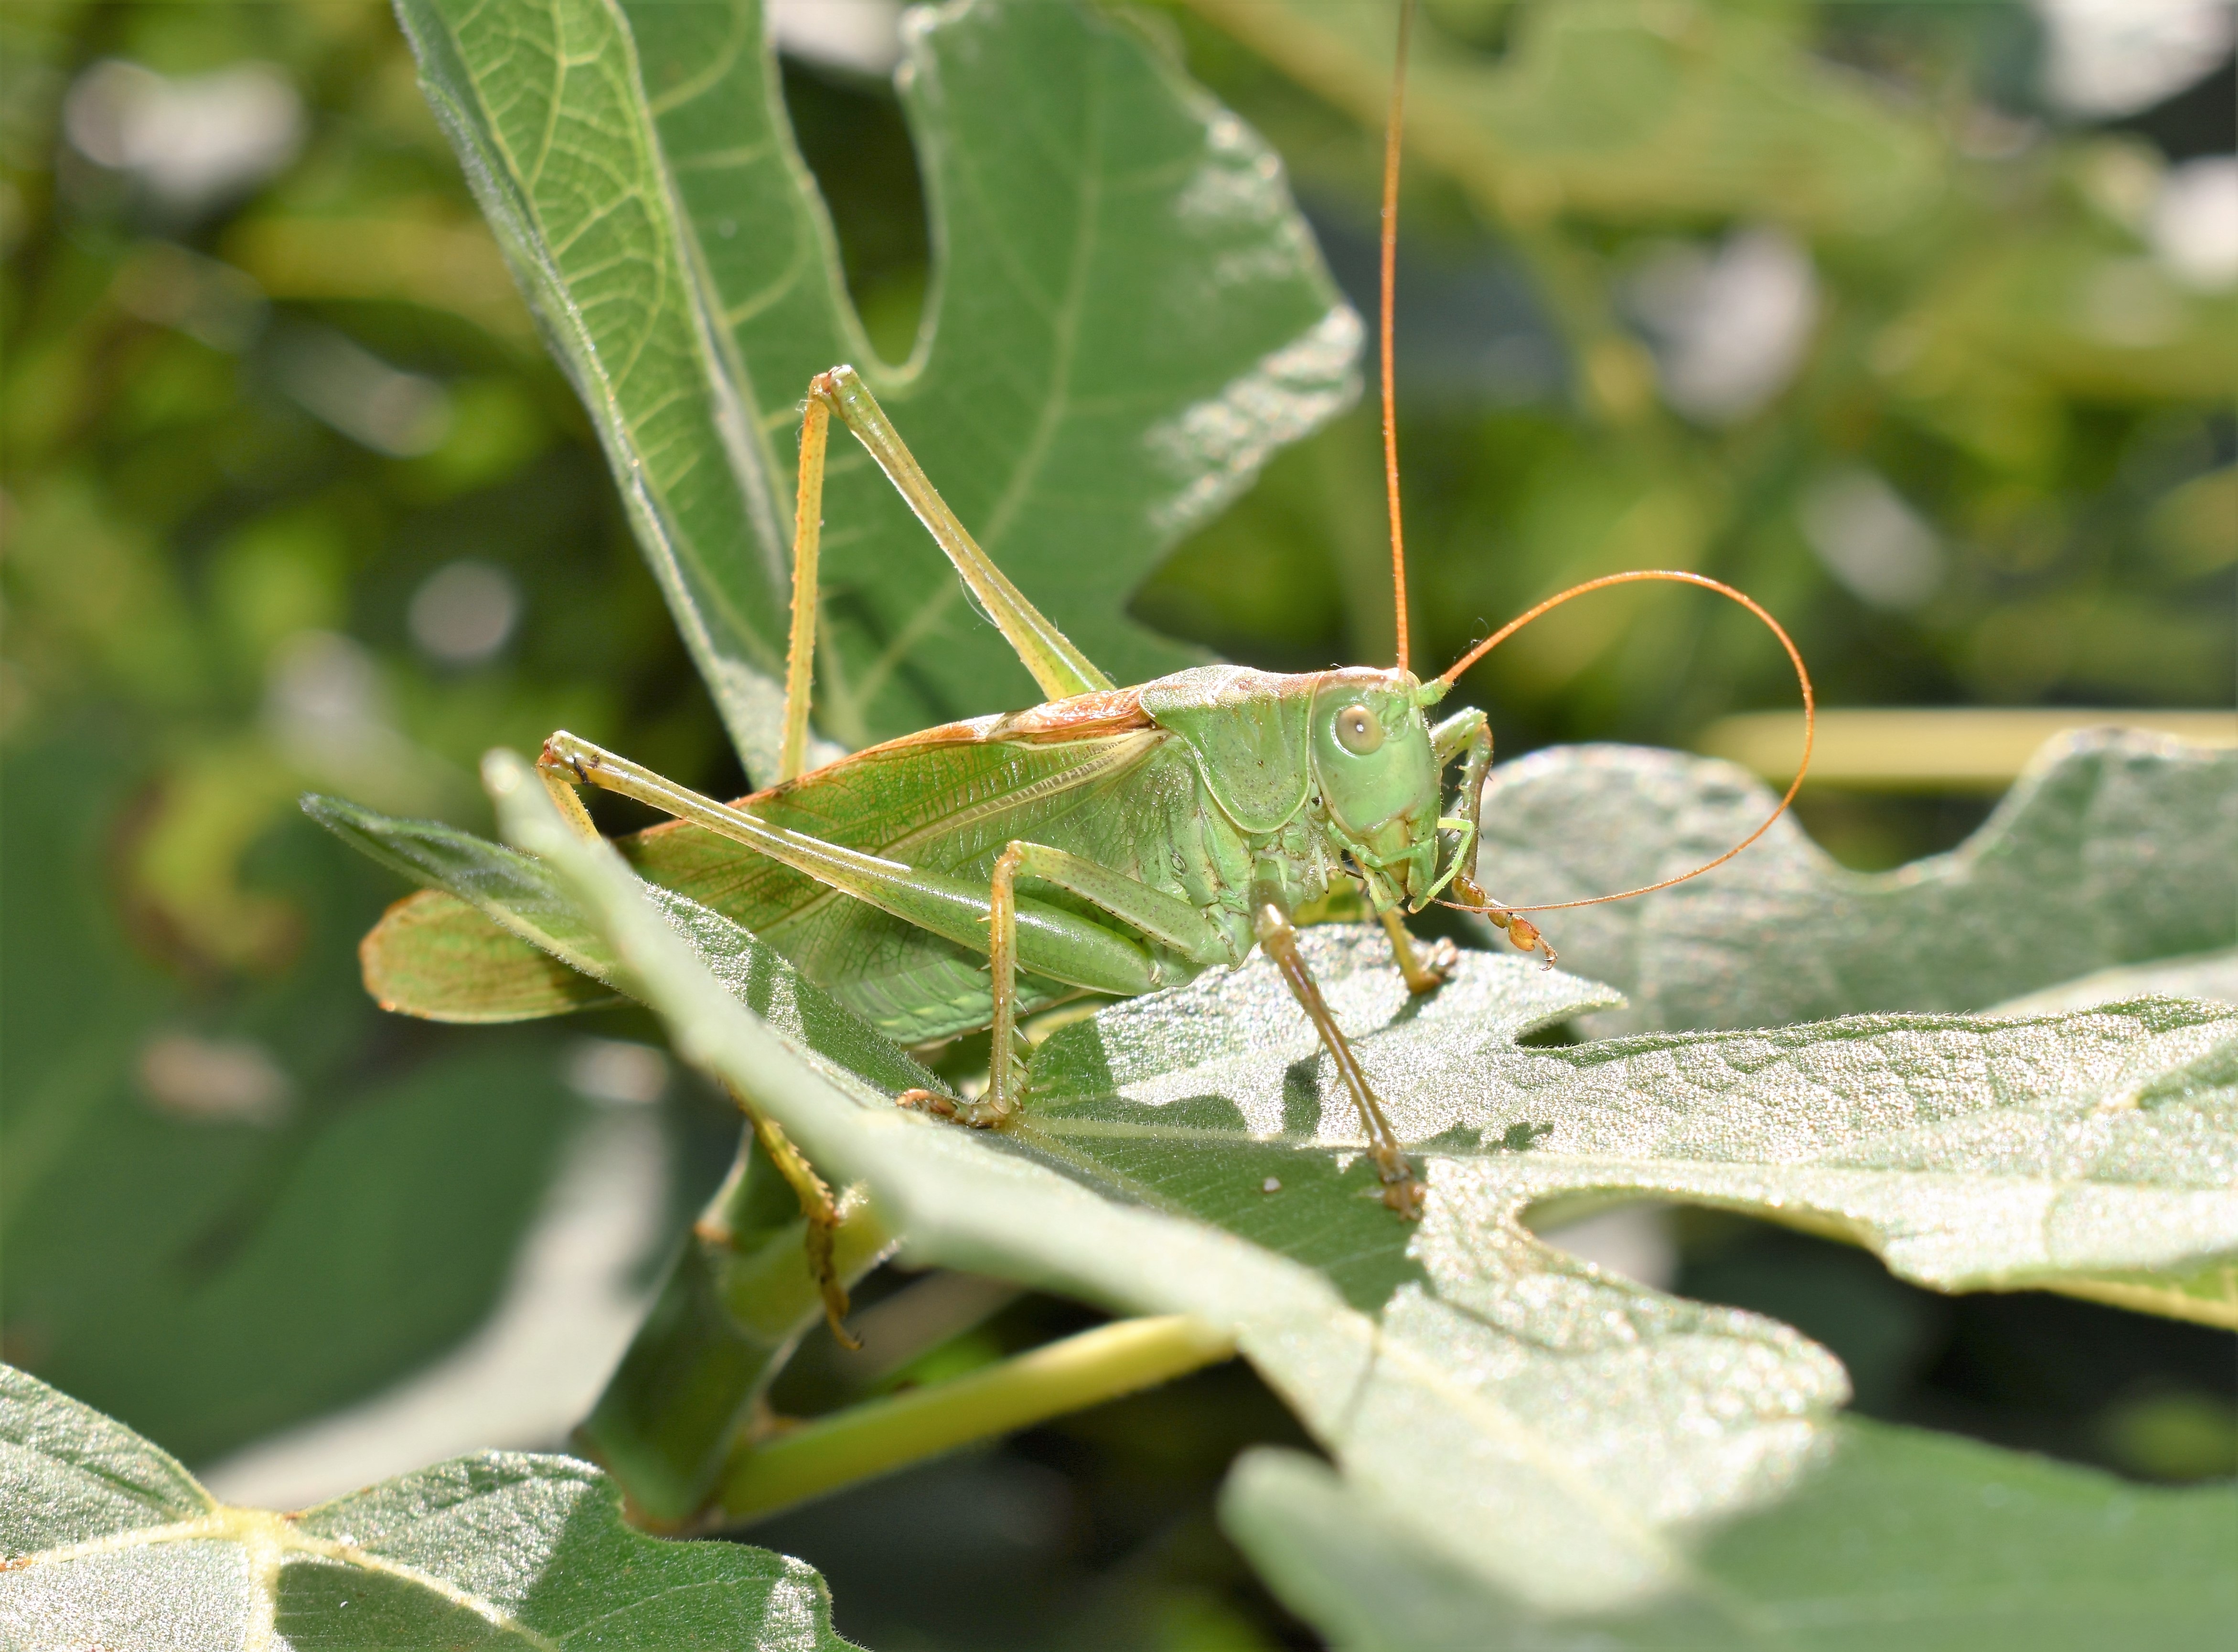
nature, animal, green, insect, close, fauna, invertebrate, hop, mantis, grasshopper, locust, macro photography, arthropod, net winged insects, cricket like insect